Areus I

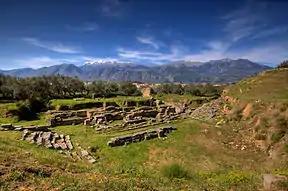
The ancient theatre of Sparta, possibly built under Areus.

While the Spartan kingship had been an anachronism in Classical Greece (5th and 4th centuries BC), monarchy became the prevalent form of government during the Hellenistic era. Areus' rule as king shows that he tried to emulate the Hellenistic monarchs, who by now ruled the Greek world, at the expense of the ancestral Spartan constitution written by Lycurgus. Although Sparta was a diarchy, with two kings of equal powers, Areus completely eclipsed the kings of the Eurypontid dynasty. Nothing is known of Areus' co-king Archidamus IV after his defeat against Demetrios Poliorketes in 294, and Archidamus' son Eudamidas II is the most obscure of all the Spartan kings; the dates of their reign are highly conjectural. The Eurypontids were also denied any military command; even when Pyrrhus attacked Sparta while Areus was away, the defence of the city was entrusted to Areus' young son Akrotatus. In the engraved Athenian decree forging the alliance with Sparta before the Chremonidean War, Areus is mentioned by name five times, while his co-king is absent, therefore showing that for the Athenians, Areus was the sole ruler of Sparta.